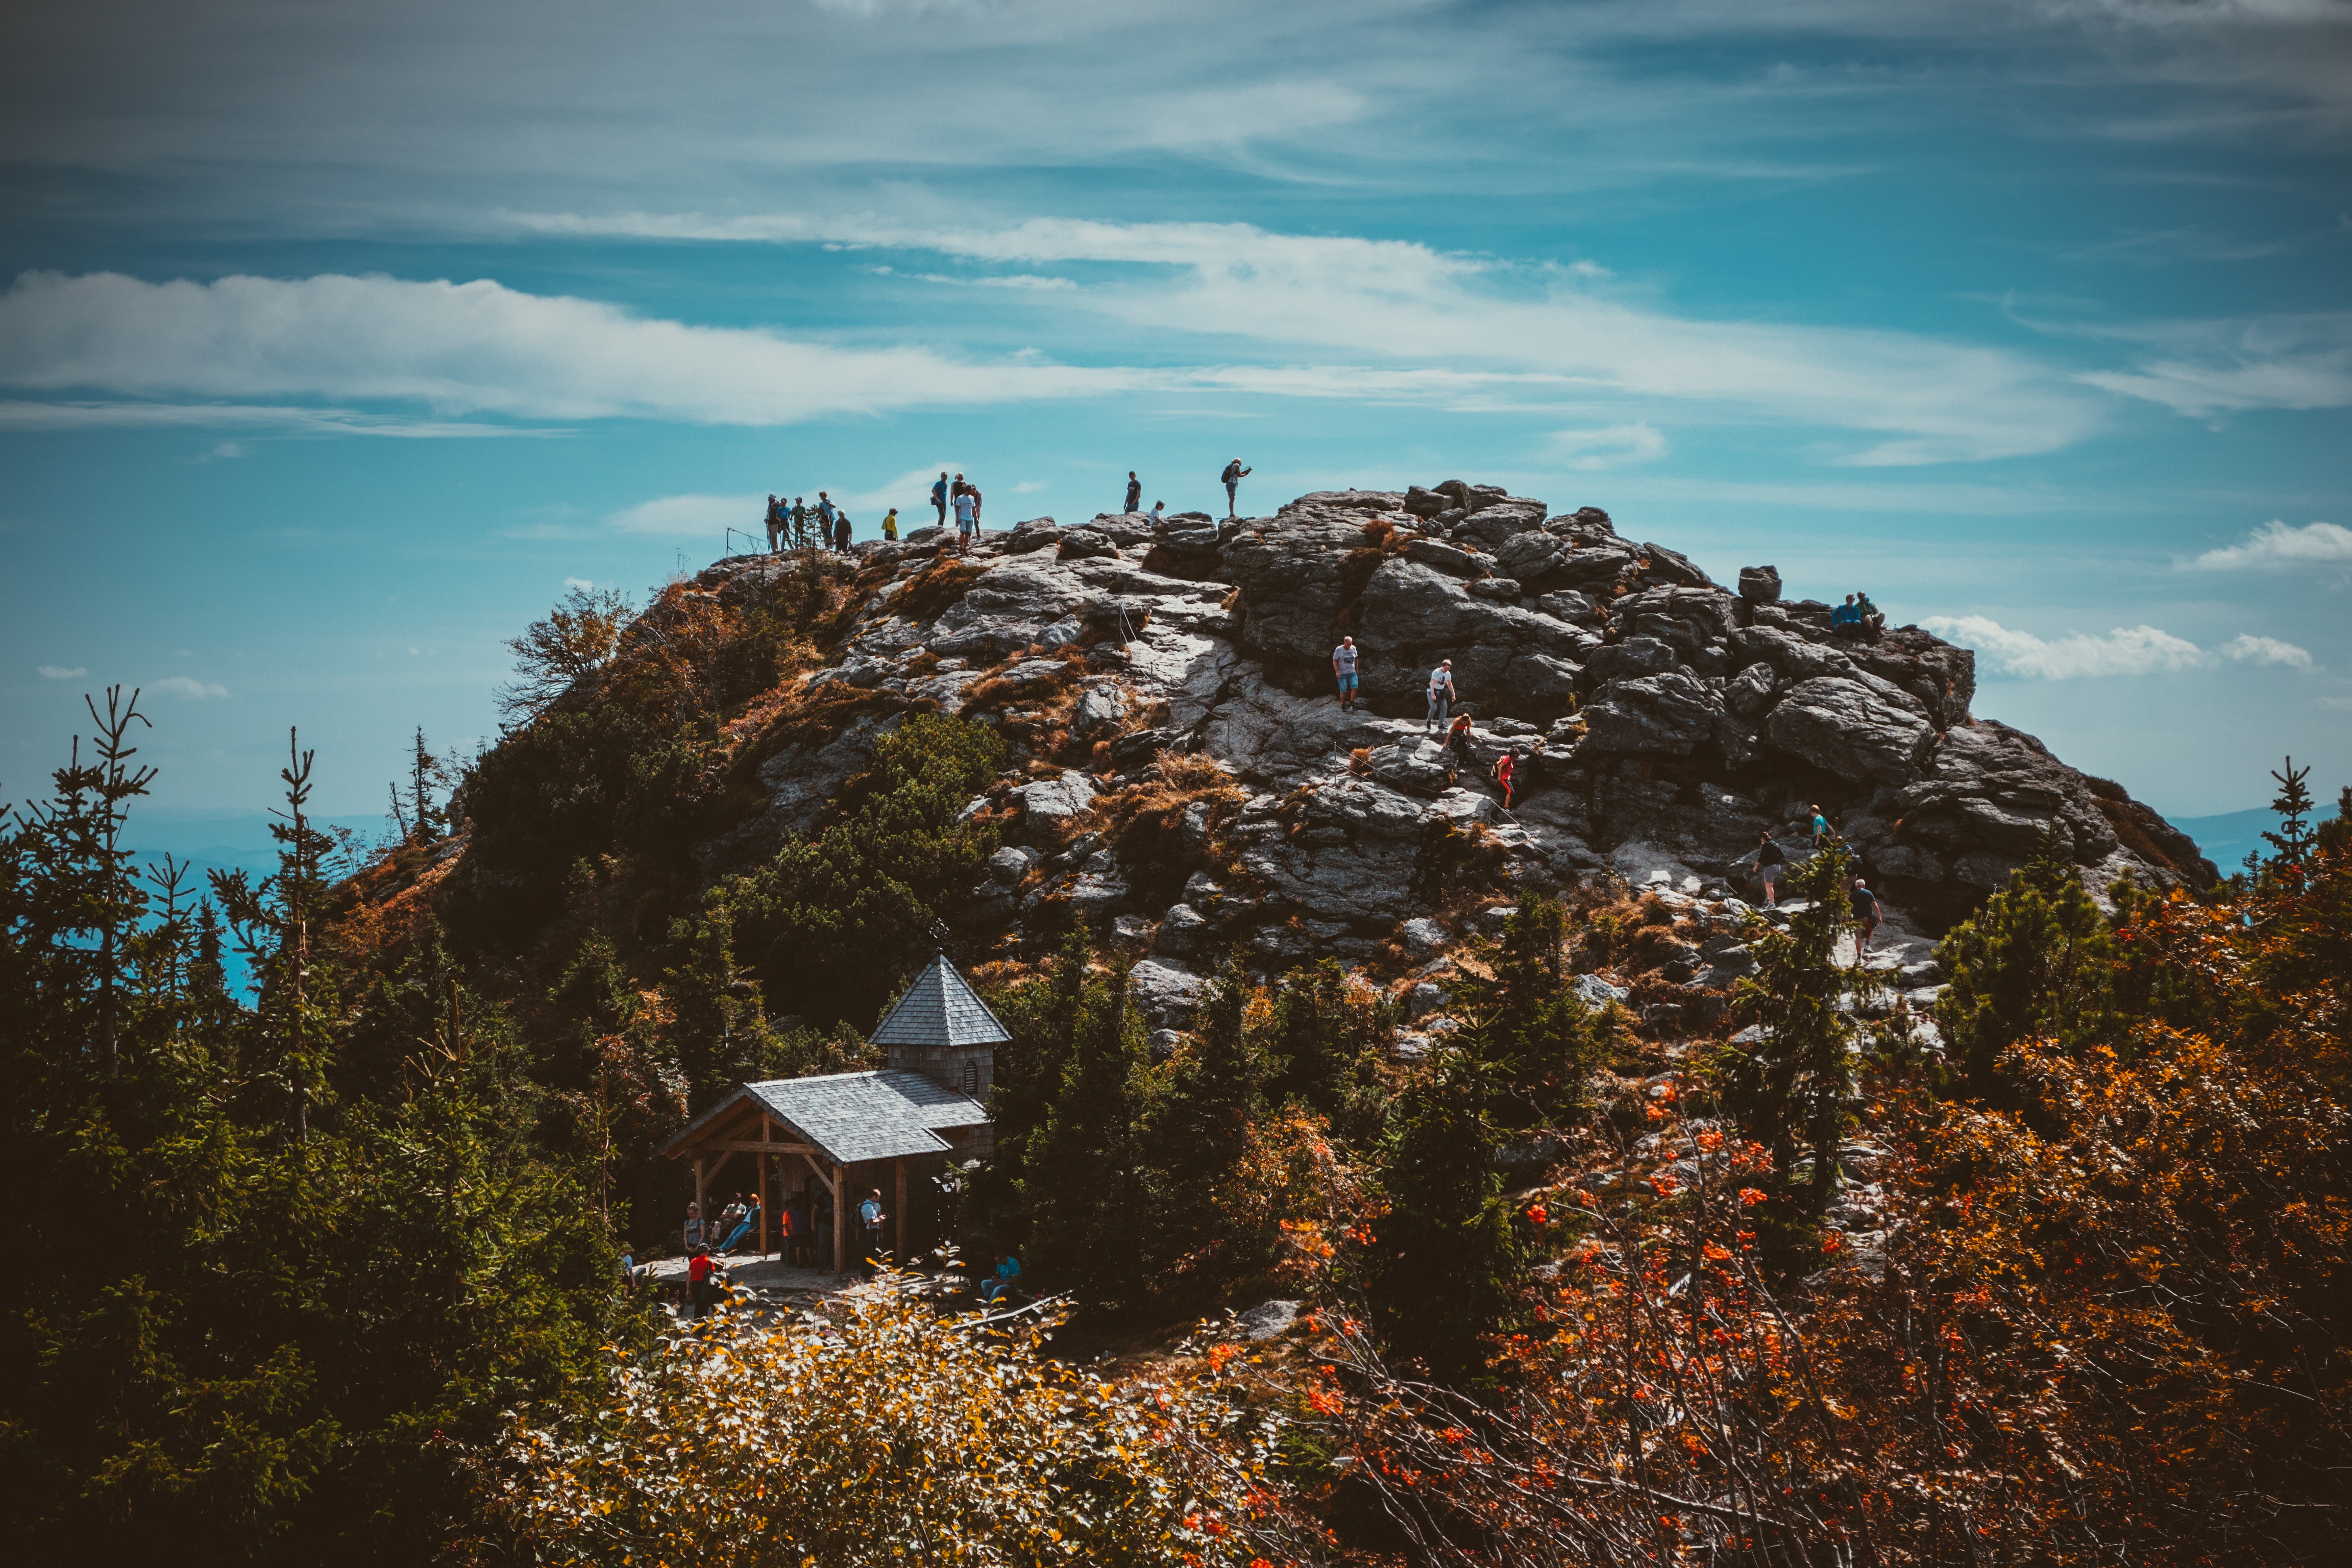
sky, mountainous landforms, mountain, cloud, tree, rock, hill, rural area, mountain range, house, landscape, meteorological phenomenon, tourism, plant, village, ridge, autumn, shrubland